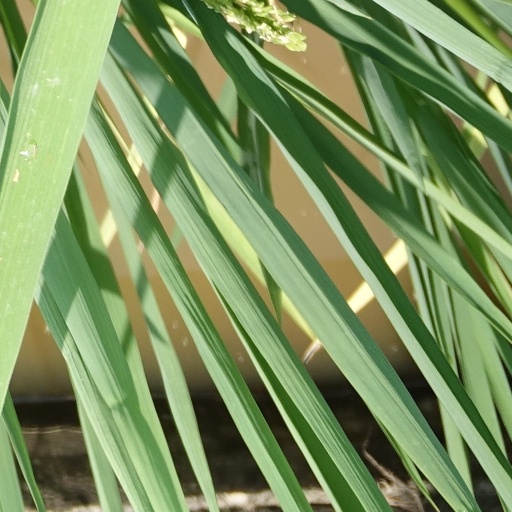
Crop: rice